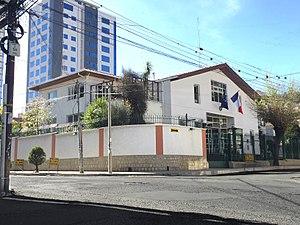
Ambassade Française à La Paz, Bolivie Español: Embajada Francesa en La Paz, Bolivia
Les représentations diplomatiques de la France sont dues à ses missions diplomatiques. Avec ses 160 ambassades, la France dispose du troisième réseau d'ambassades et de consulats au monde après les États-Unis et la Chine. Elle précède le Royaume-Uni et l'Allemagne.
L'ambassade de France en Bolivie est la représentation diplomatique de la République française en République de Bolivie. Elle est située à La Paz, la capitale du pays, et son ambassadeur est, depuis 2018, Denis Gaillard.